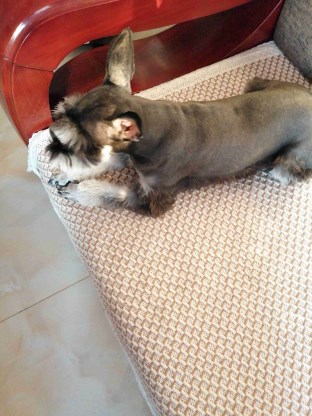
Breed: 2342-n000102-miniature_schnauzer